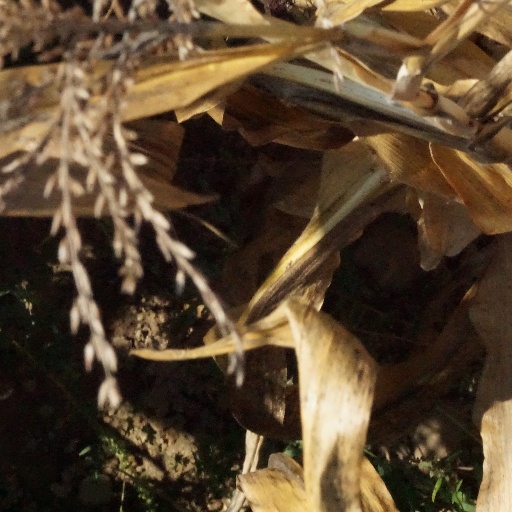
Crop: maize; corn